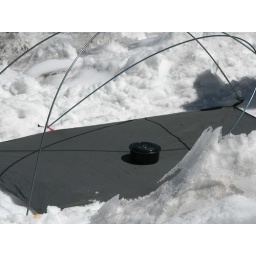
Chris trying to melt snow in his black cooking pot in the hot sun.